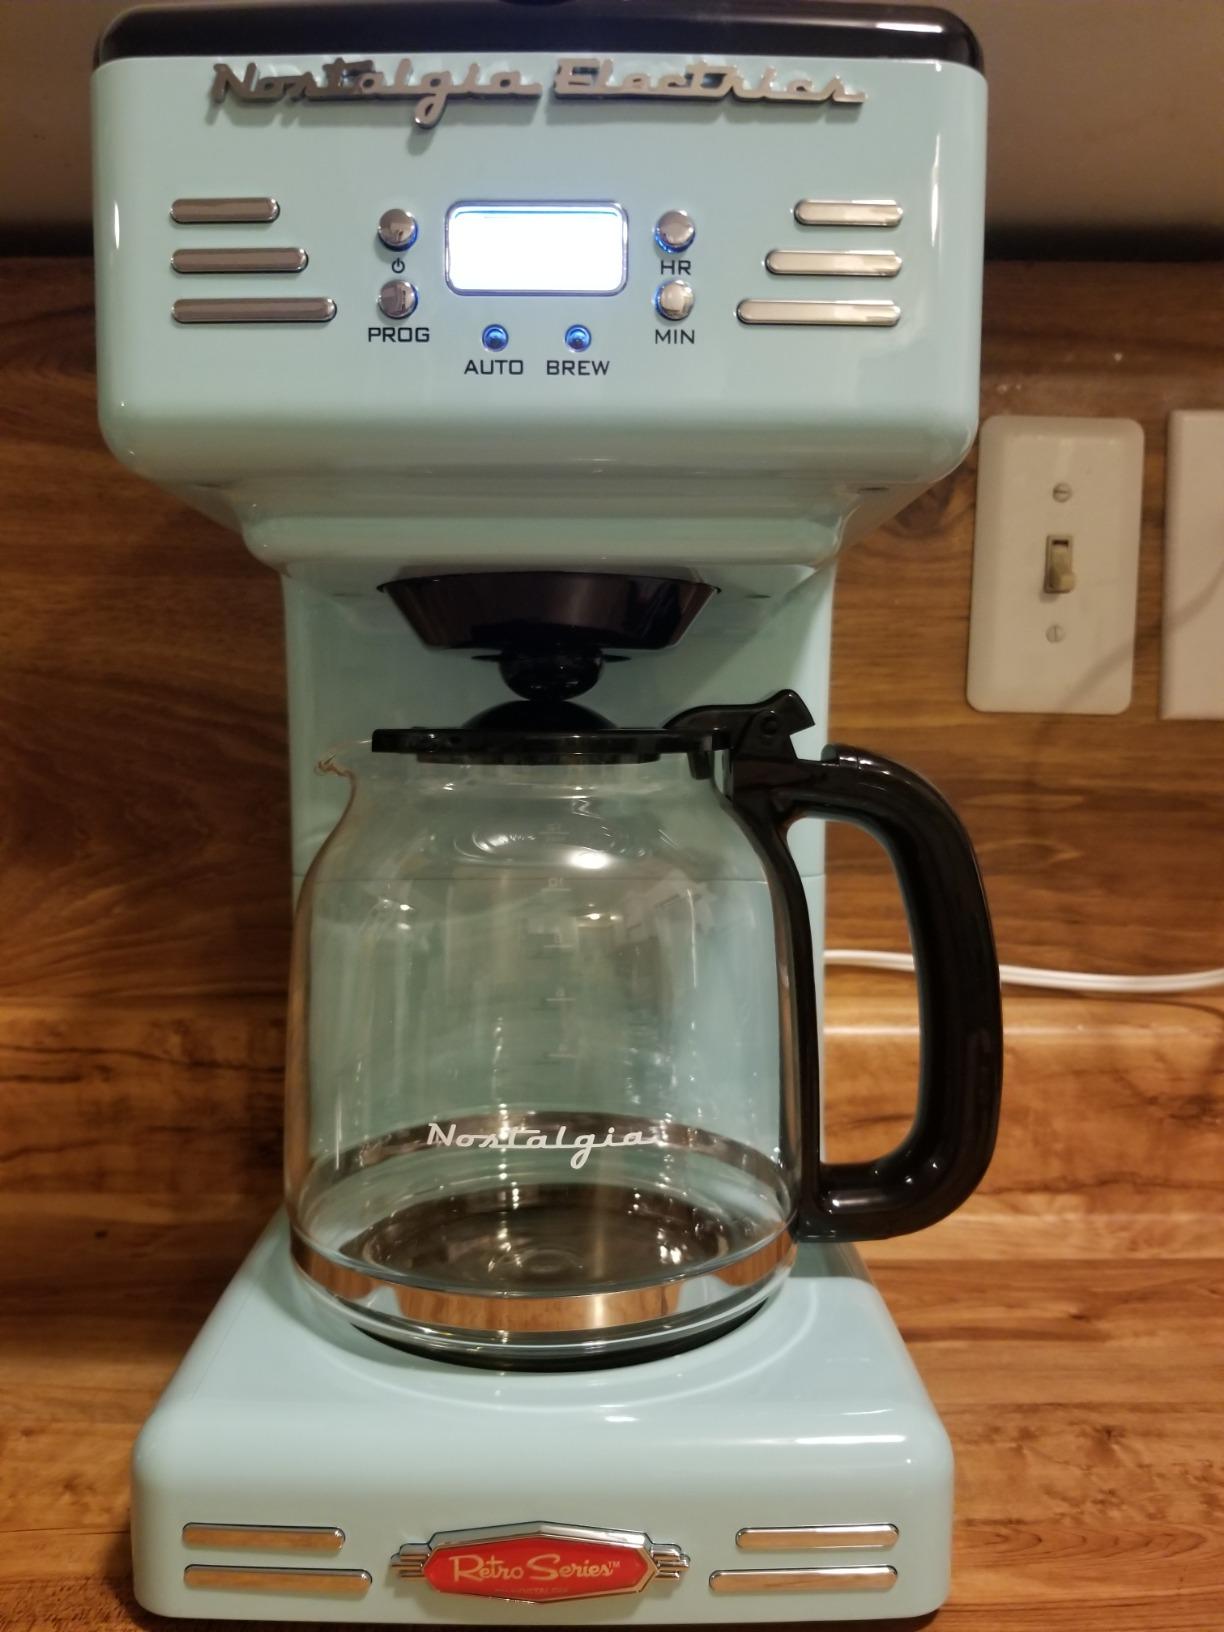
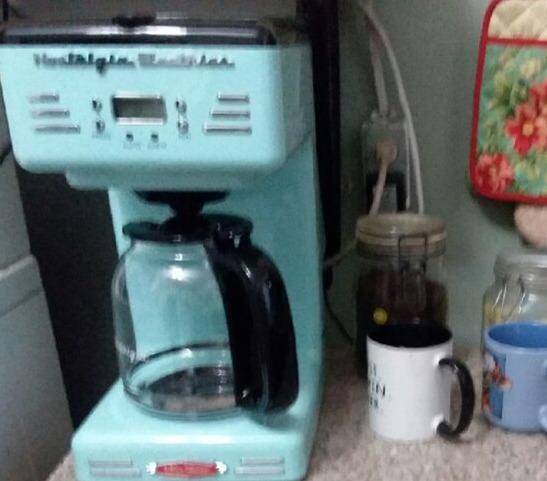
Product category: items_tea
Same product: yes